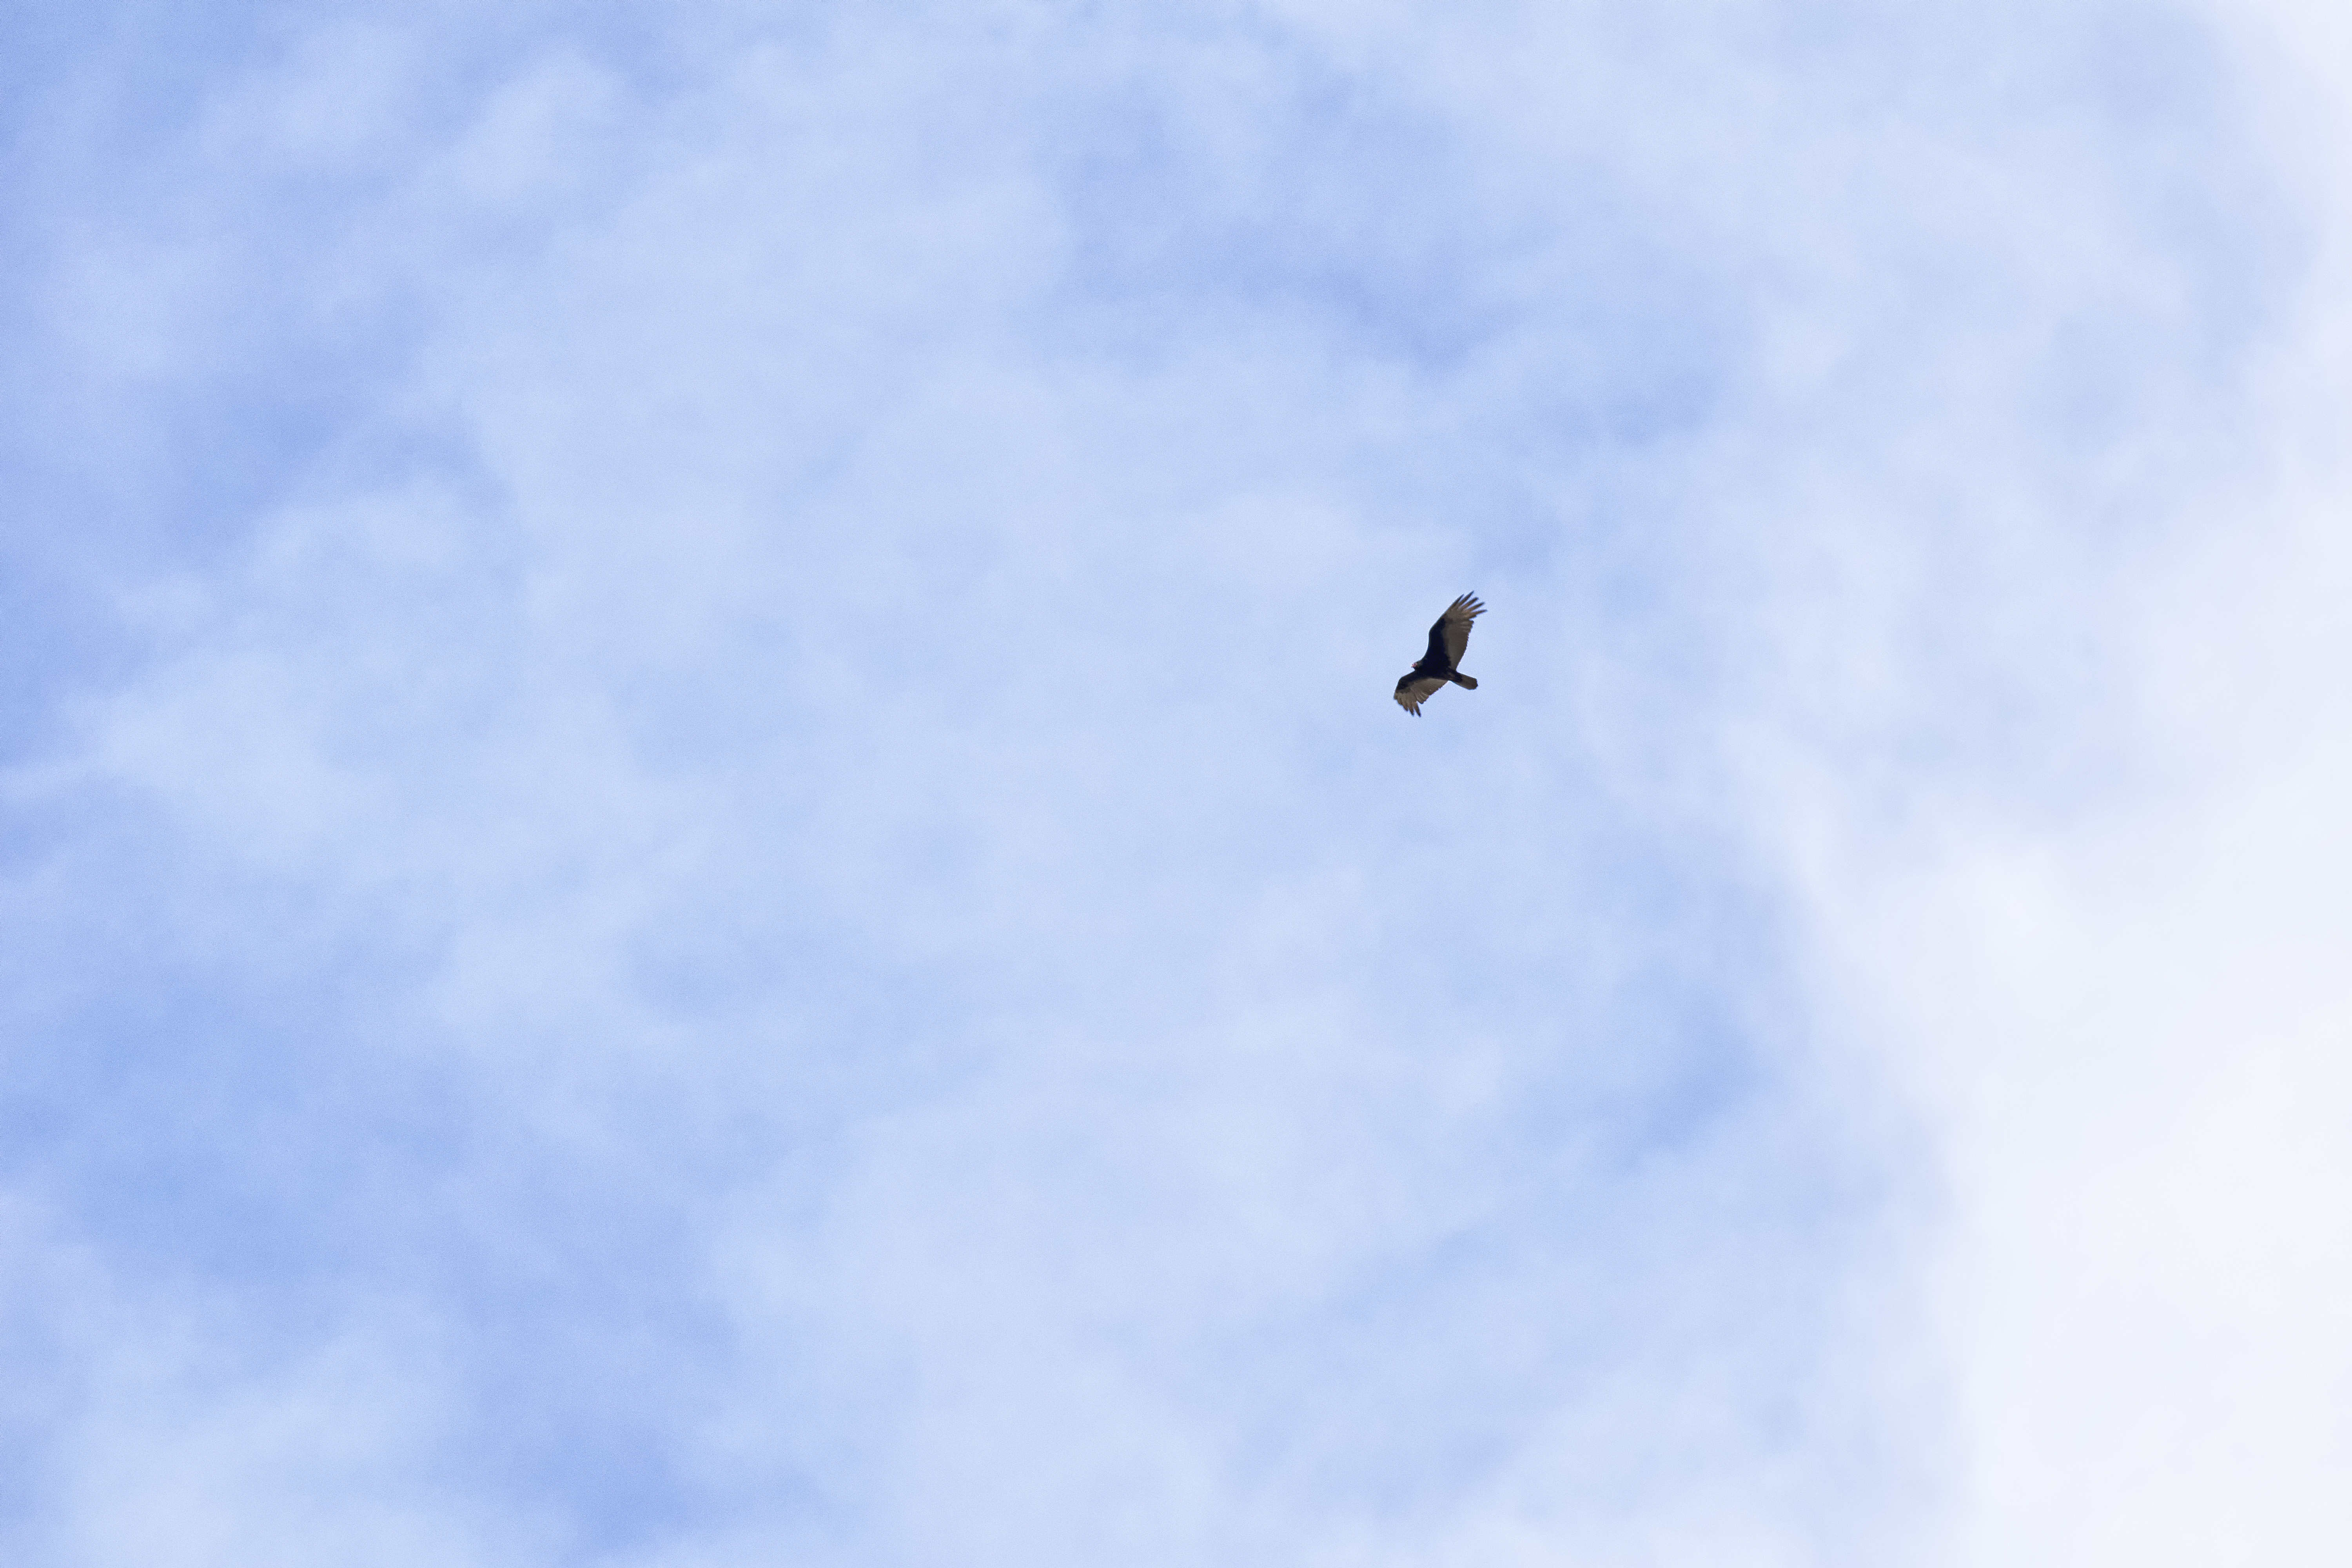
bird, wing, cloud, sky, flight, blue, canada, turkey, a, rouge, tte, quebec, vulture, sherbrooke, oiseau, urubu, atmosphere of earth